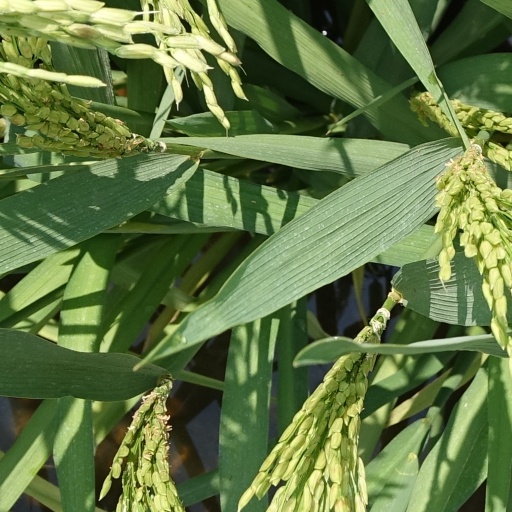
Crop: rice